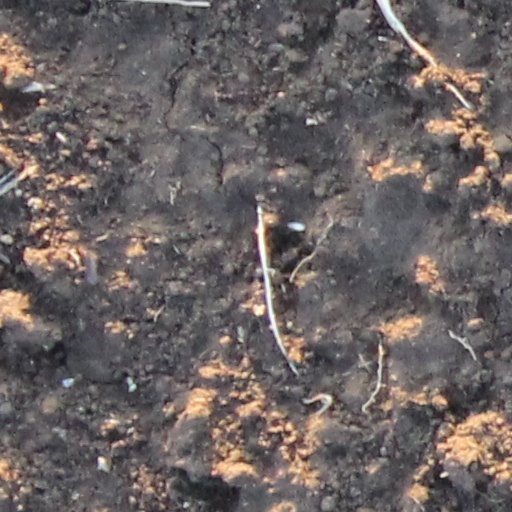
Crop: wheat